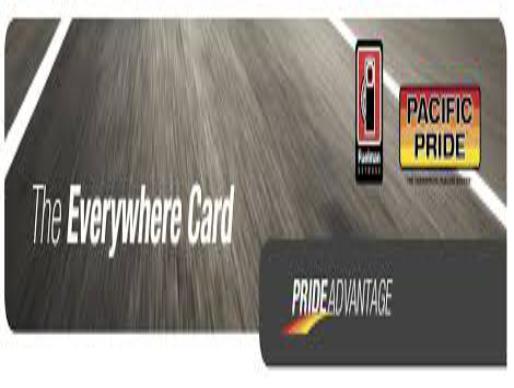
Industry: Transportation